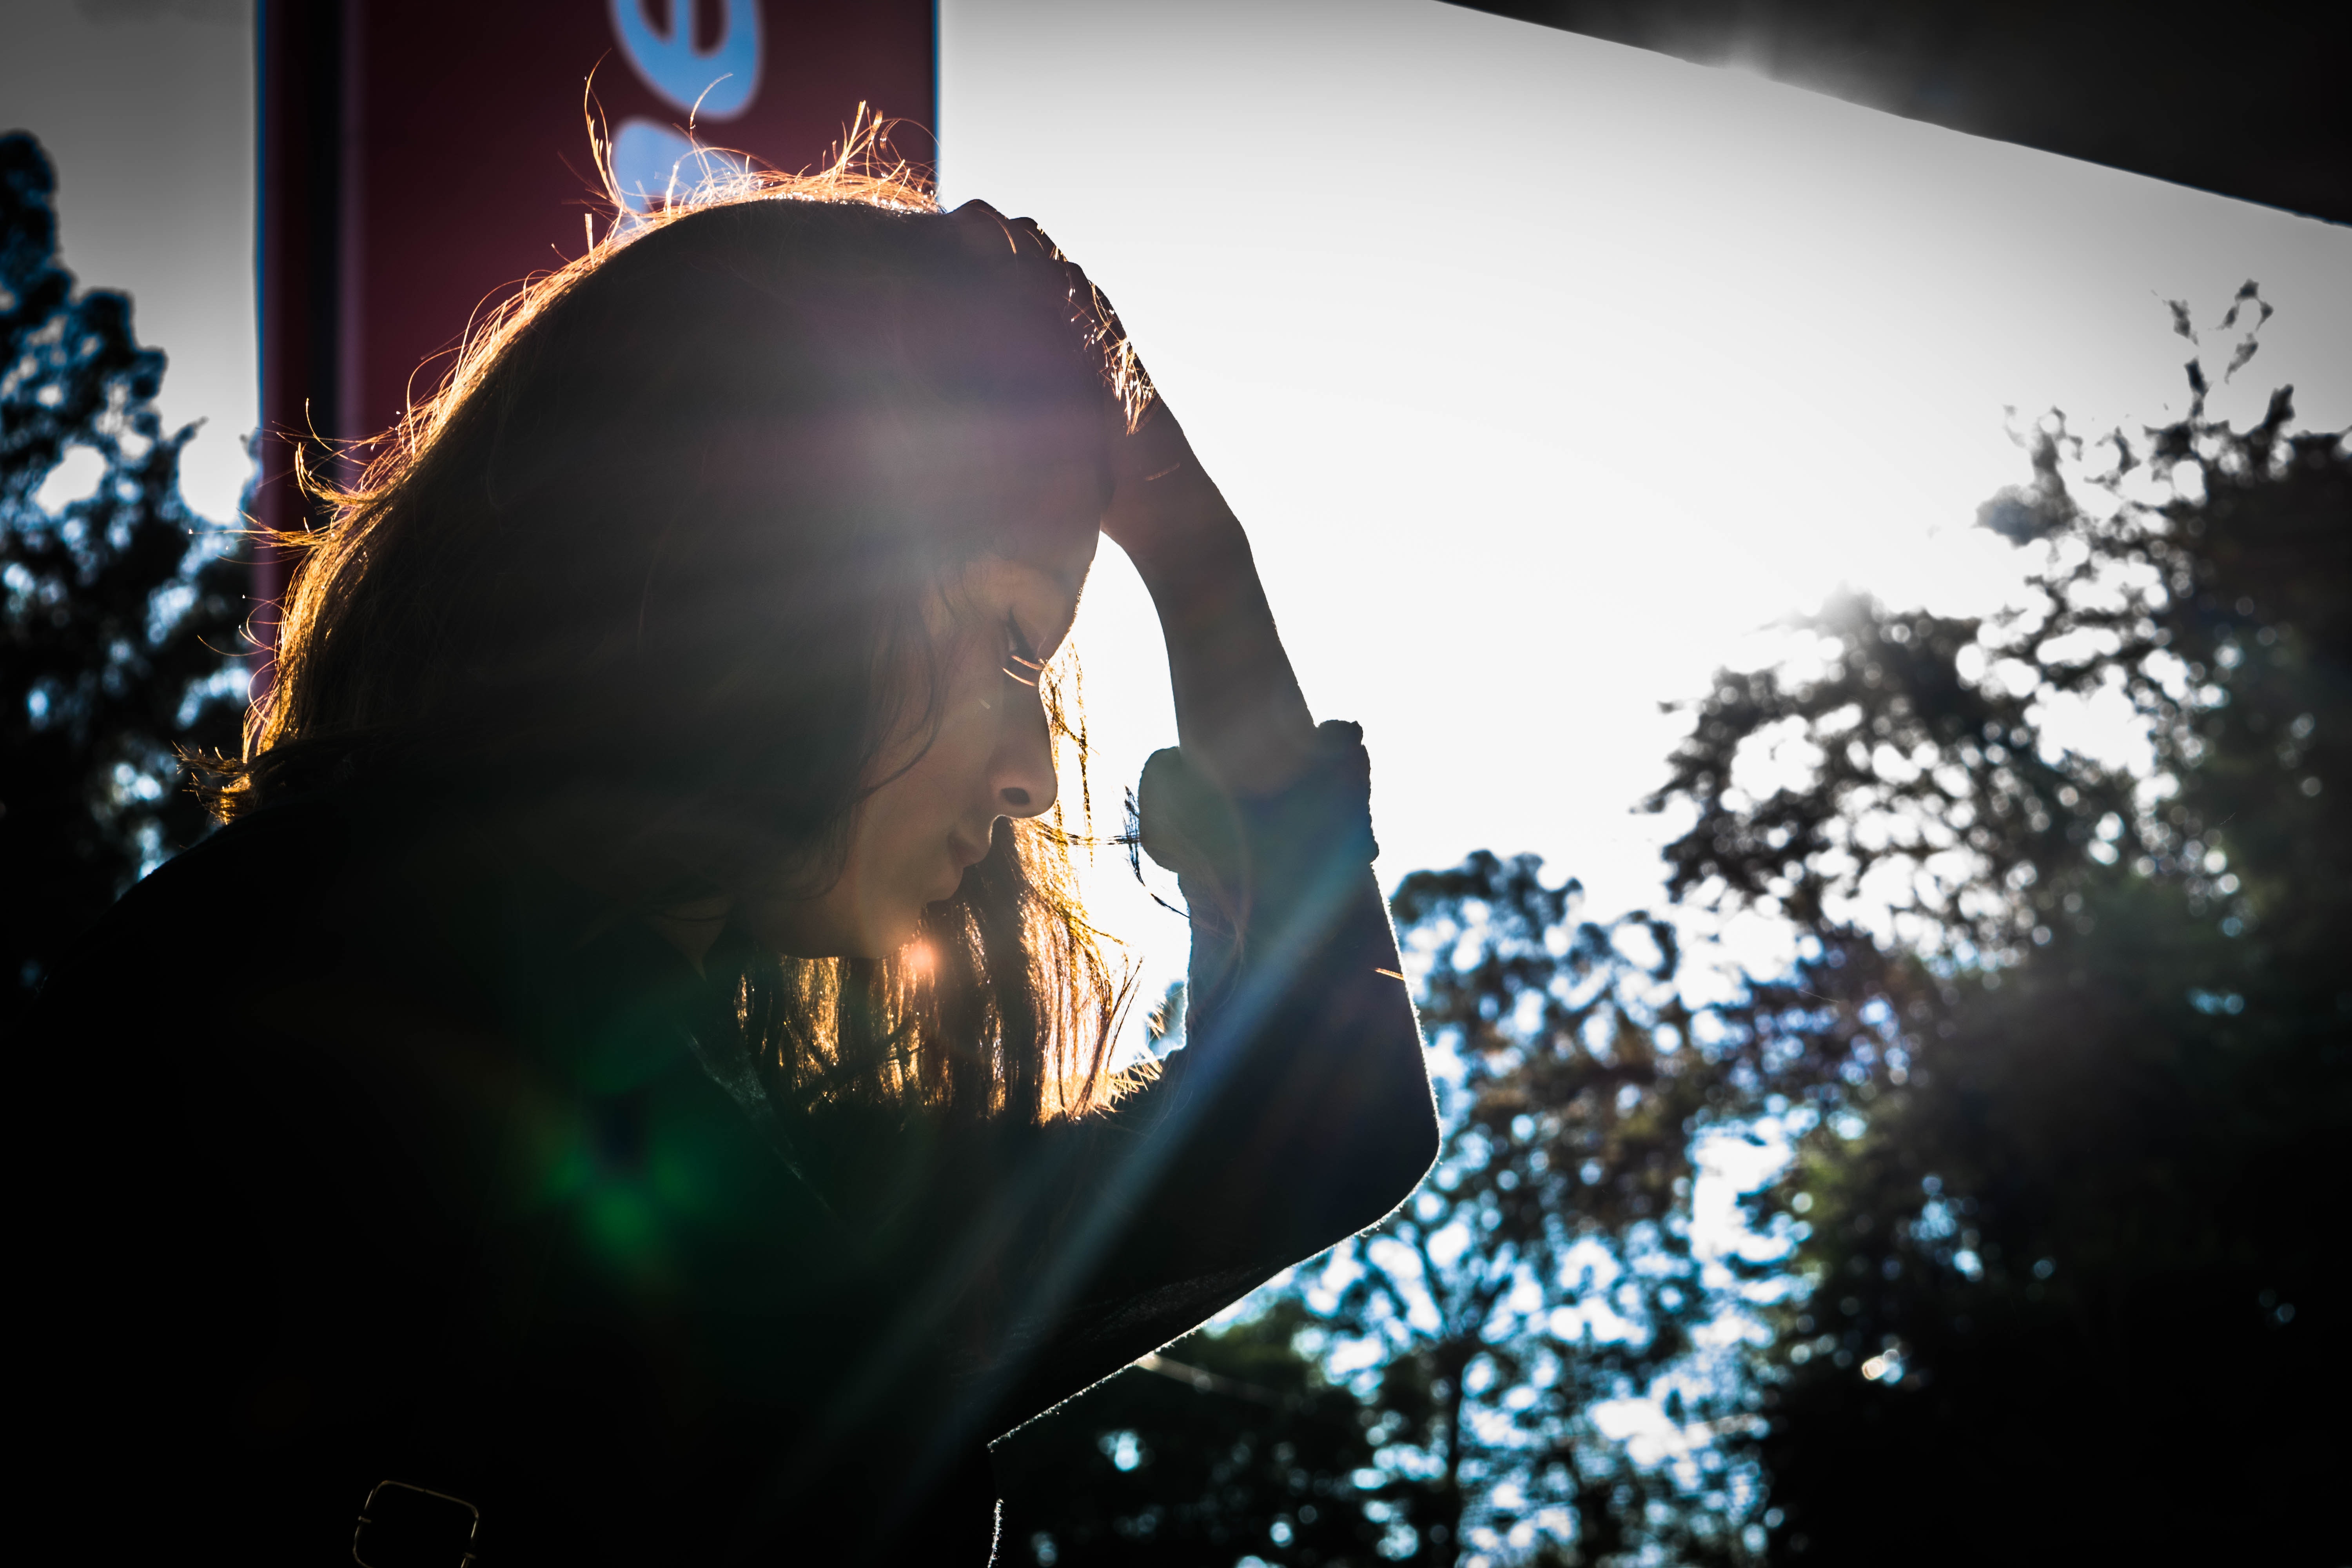
light, backlighting, sky, tree, sunlight, leaf, photography, lens flare, flash photography, plant, black hair, window, darkness, Tints and shades, performance